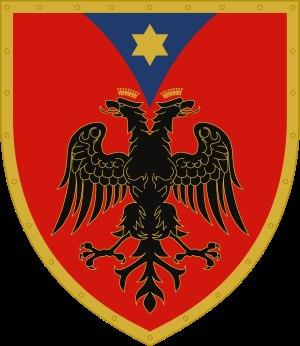
La Ligue de Lezha était une alliance albanaise, créée en 1444 à Lezha et dissoute en 1450, pour résister à une invasion ottomane.
Le drapeau de l'Albanie est constitué d'un fond rouge avec un aigle à deux têtes en son centre. Il provient du sceau similaire de Gjergj Kastriot Skanderbeg, un Albanais du XVᵉ siècle, meneur de la révolte contre l'Empire ottoman qui conduisit à une période d'indépendance.